Vereeniging

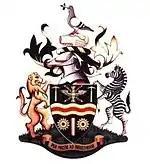
Vereeniging coat of arms (1955)

Vereeniging established a municipality in 1912. By 1931, the town council had assumed an emblem depicting bridge across a river, and two clasped hands.